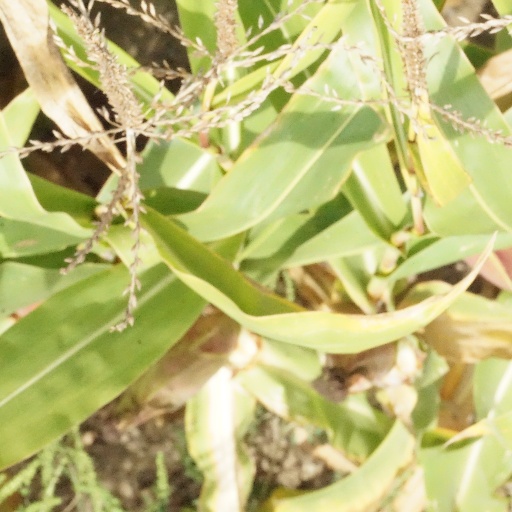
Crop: maize; corn